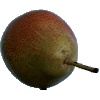
Label: pear_forelle